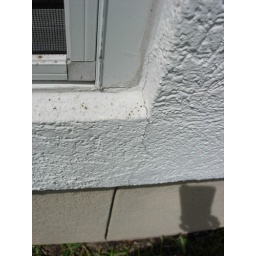
Moisture has been intruding into walls through separations around windows and stucco. this is a common problem